Don Gambril

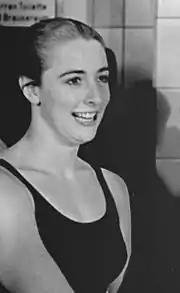
Olympian Sharon Stouder, 1965

Around the same time, as his service at Pasadena City College, Gambril had an opportunity to coach a Club team that had demonstrated great achievement, as their Women's team had attended National tournaments, and Olympic trials. He took over the City of Commerce Swimming Club team around 1965, which was composed of many Rosemead Swim Club members. Gambril had previously founded the Rosemead Club in 1958. Commerce Swimming Club was located in the small town of City of Commerce, just outside Los Angeles, and though the town was small, it was prosperous and had a beautiful new swimming facility completed in 1963. The team included 1964 Olympic gold medalist and world record holder Sharon Stouder in butterfly, who swam for Don for over five years, and 1964 world record holder Patty Caretto in distance freestyle. Other female Olympians he coached at City of Commerce included 1964 Olympic breast stroker Sandy Nitta, and 1964 Olympian Jeanne Hallock Craig. Looking back on their experience, the women at City of Commerce believed Gambril was a brilliant marketer who convinced them they could be the best in the world, and remembered him as a "tough but tender-hearted leader." Gambril stayed with both teams through 1967.